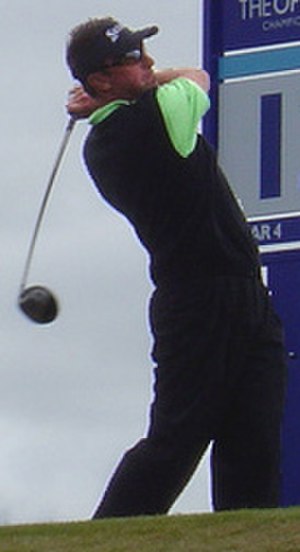
Robert Allenby
Robert Allenby
Robert Allenby er en australsk golfspiller, der står noteret for fire PGA Tour- og fire European Tour-sejre gennem sin professionelle karriere. Hans bedste resultat i en Major-turnering er en 7. plads, som han opnåede ved US Open i 2004.